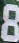
Number: 8